Dan Vapid and the Cheats

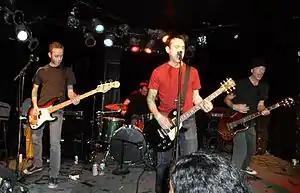
In Chicago, 2012

Dan Vapid and the Cheats are a pop punk band from Chicago that features former members of Screeching Weasel, The Riverdales, The Methadones, Noise By Numbers, The Vindictives, Sludgeworth and The Bomb.